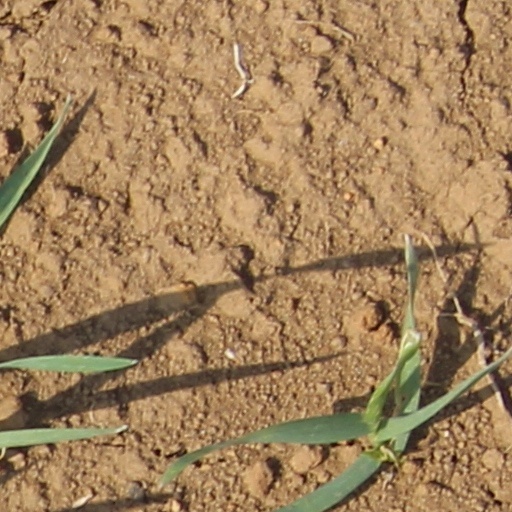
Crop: wheat